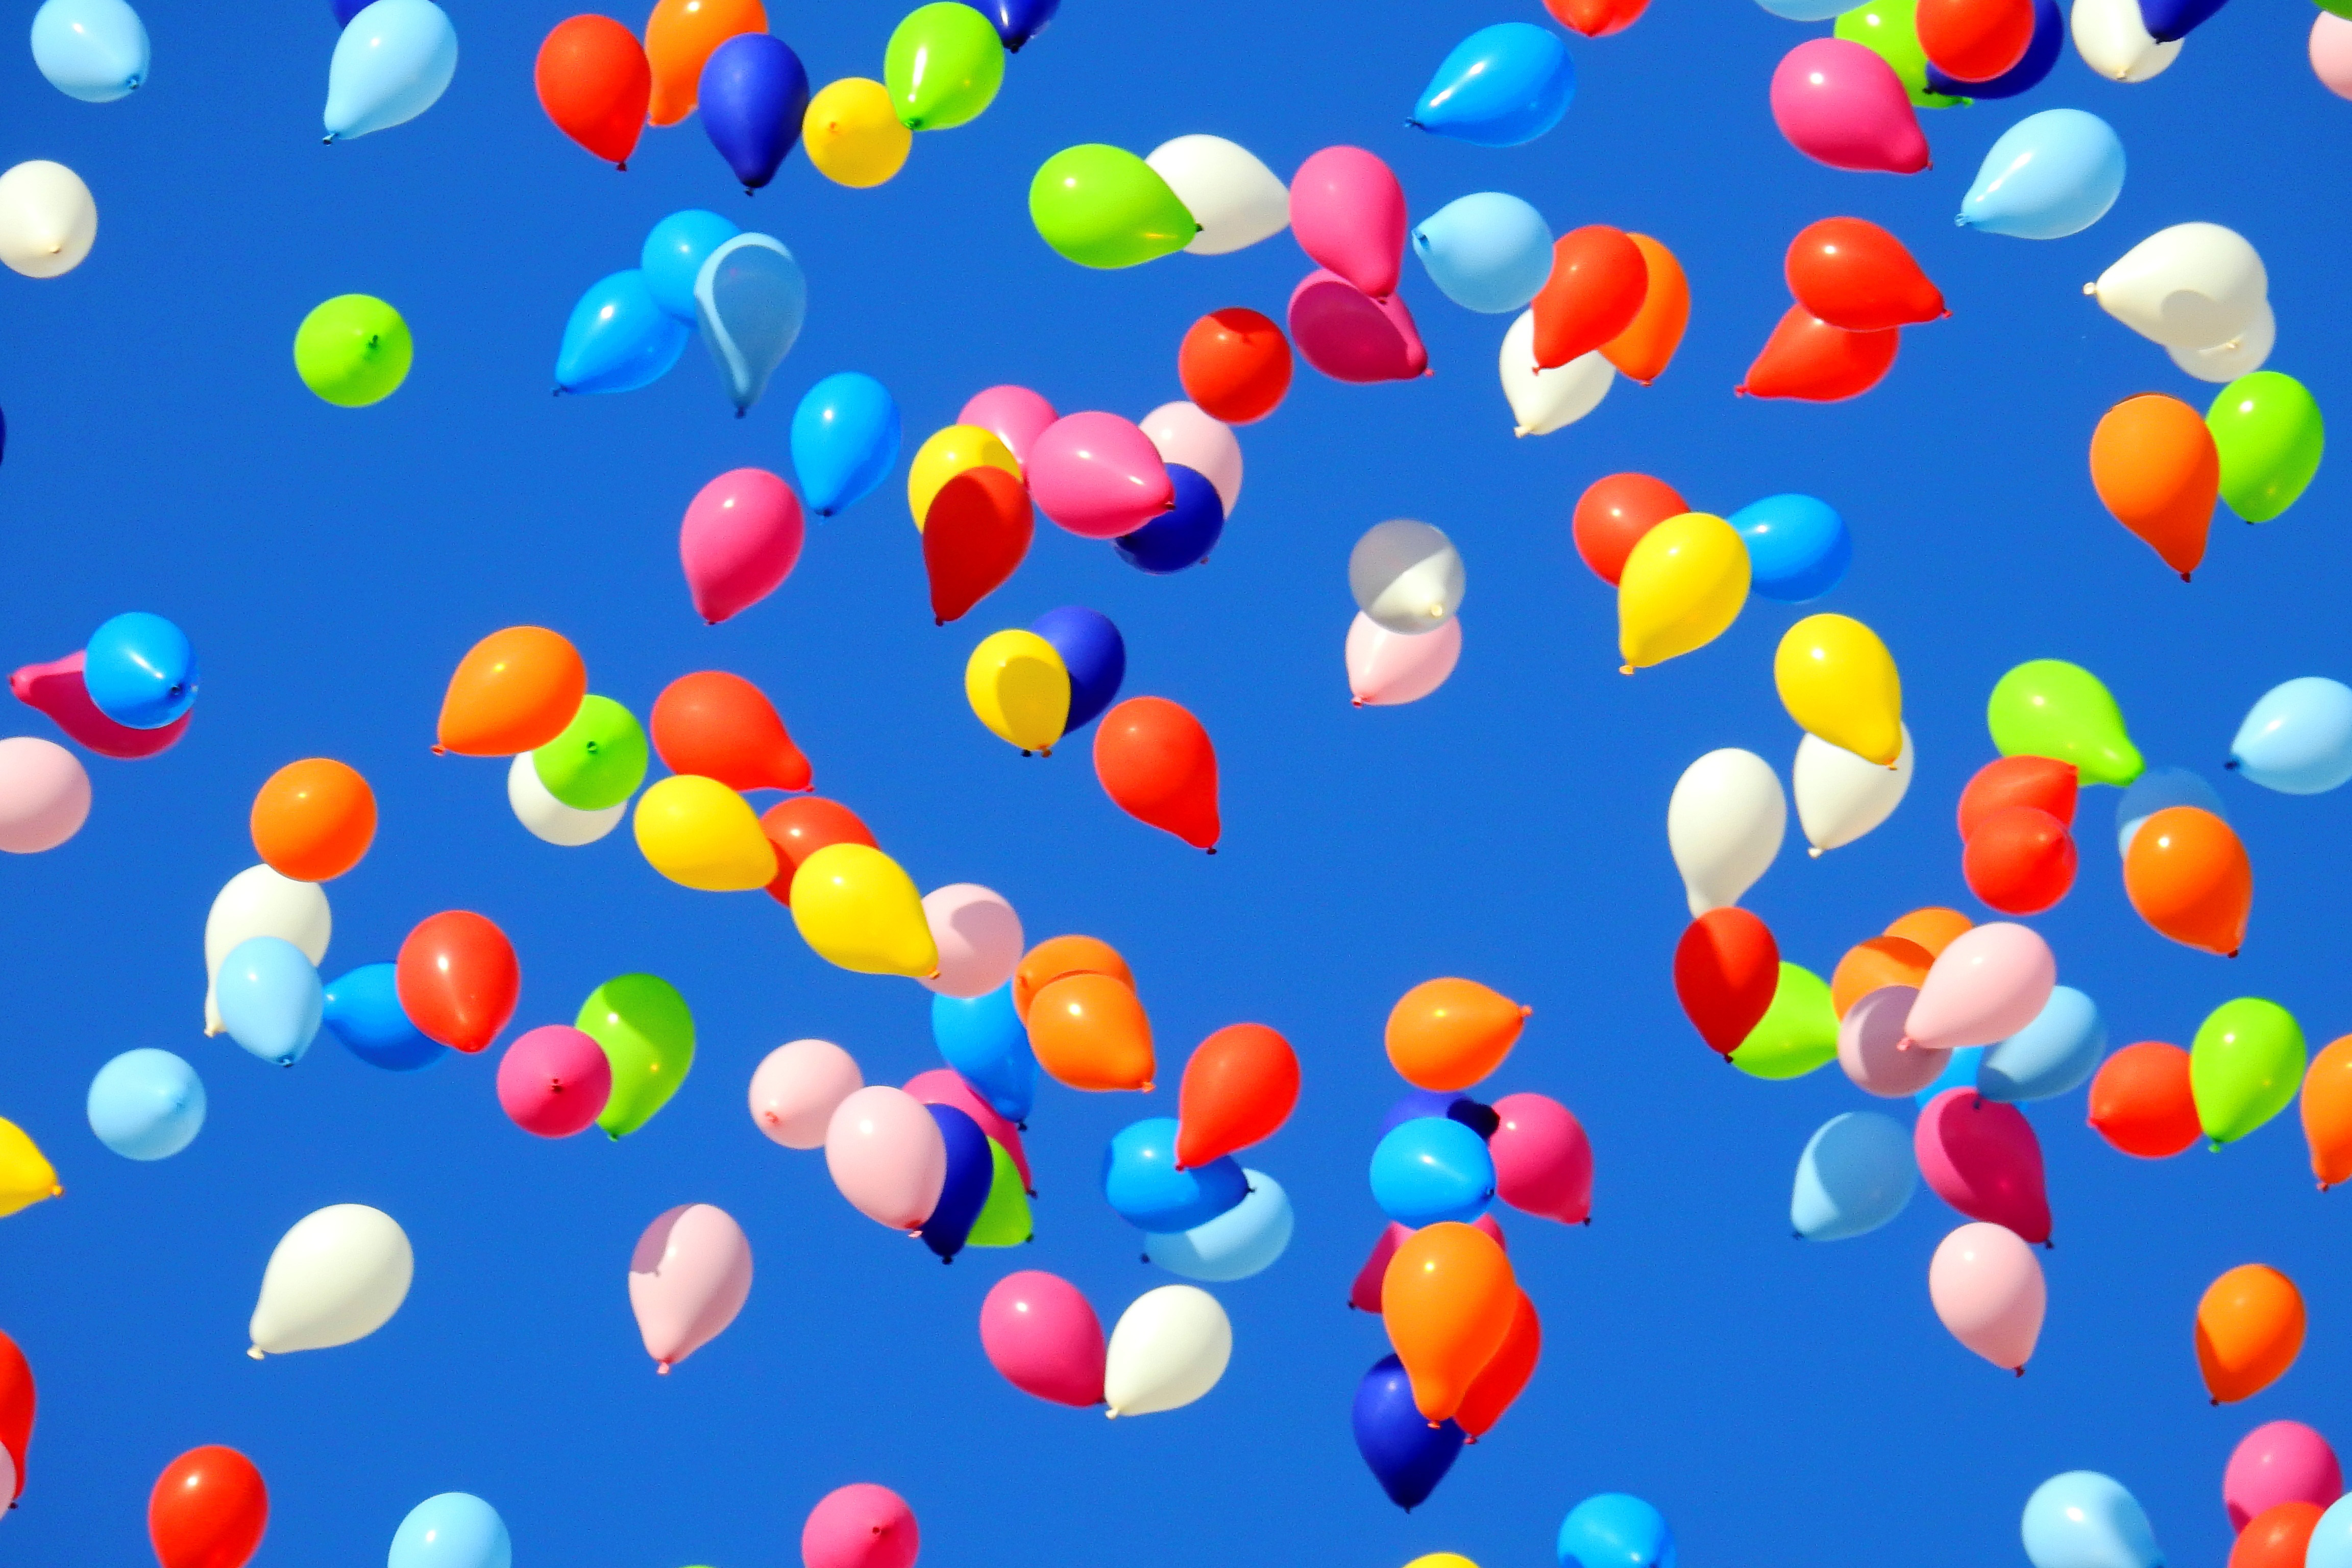
balloon, party supply, heart, candy, confectionery, sweetness